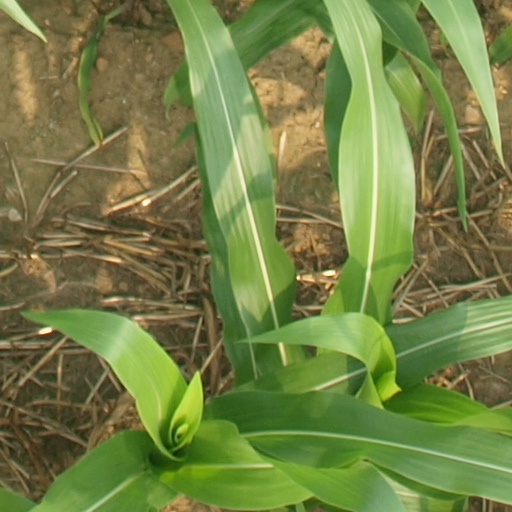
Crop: maize; corn